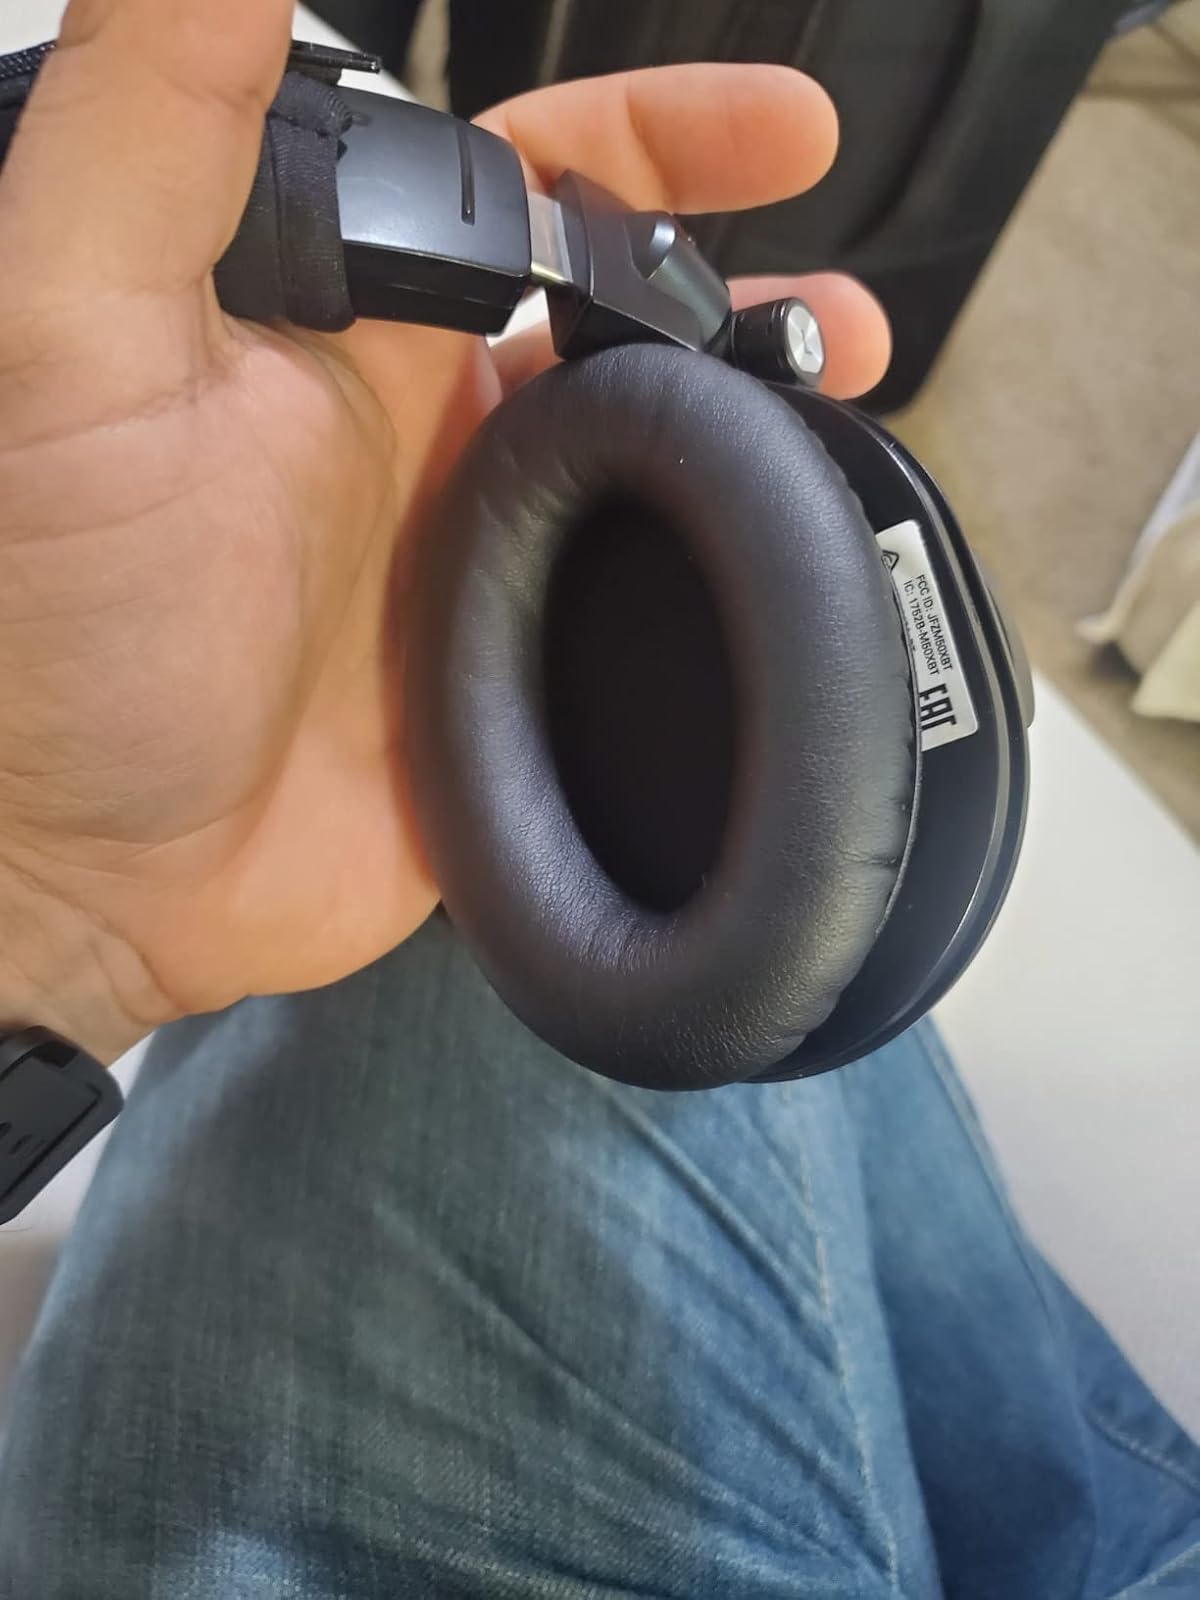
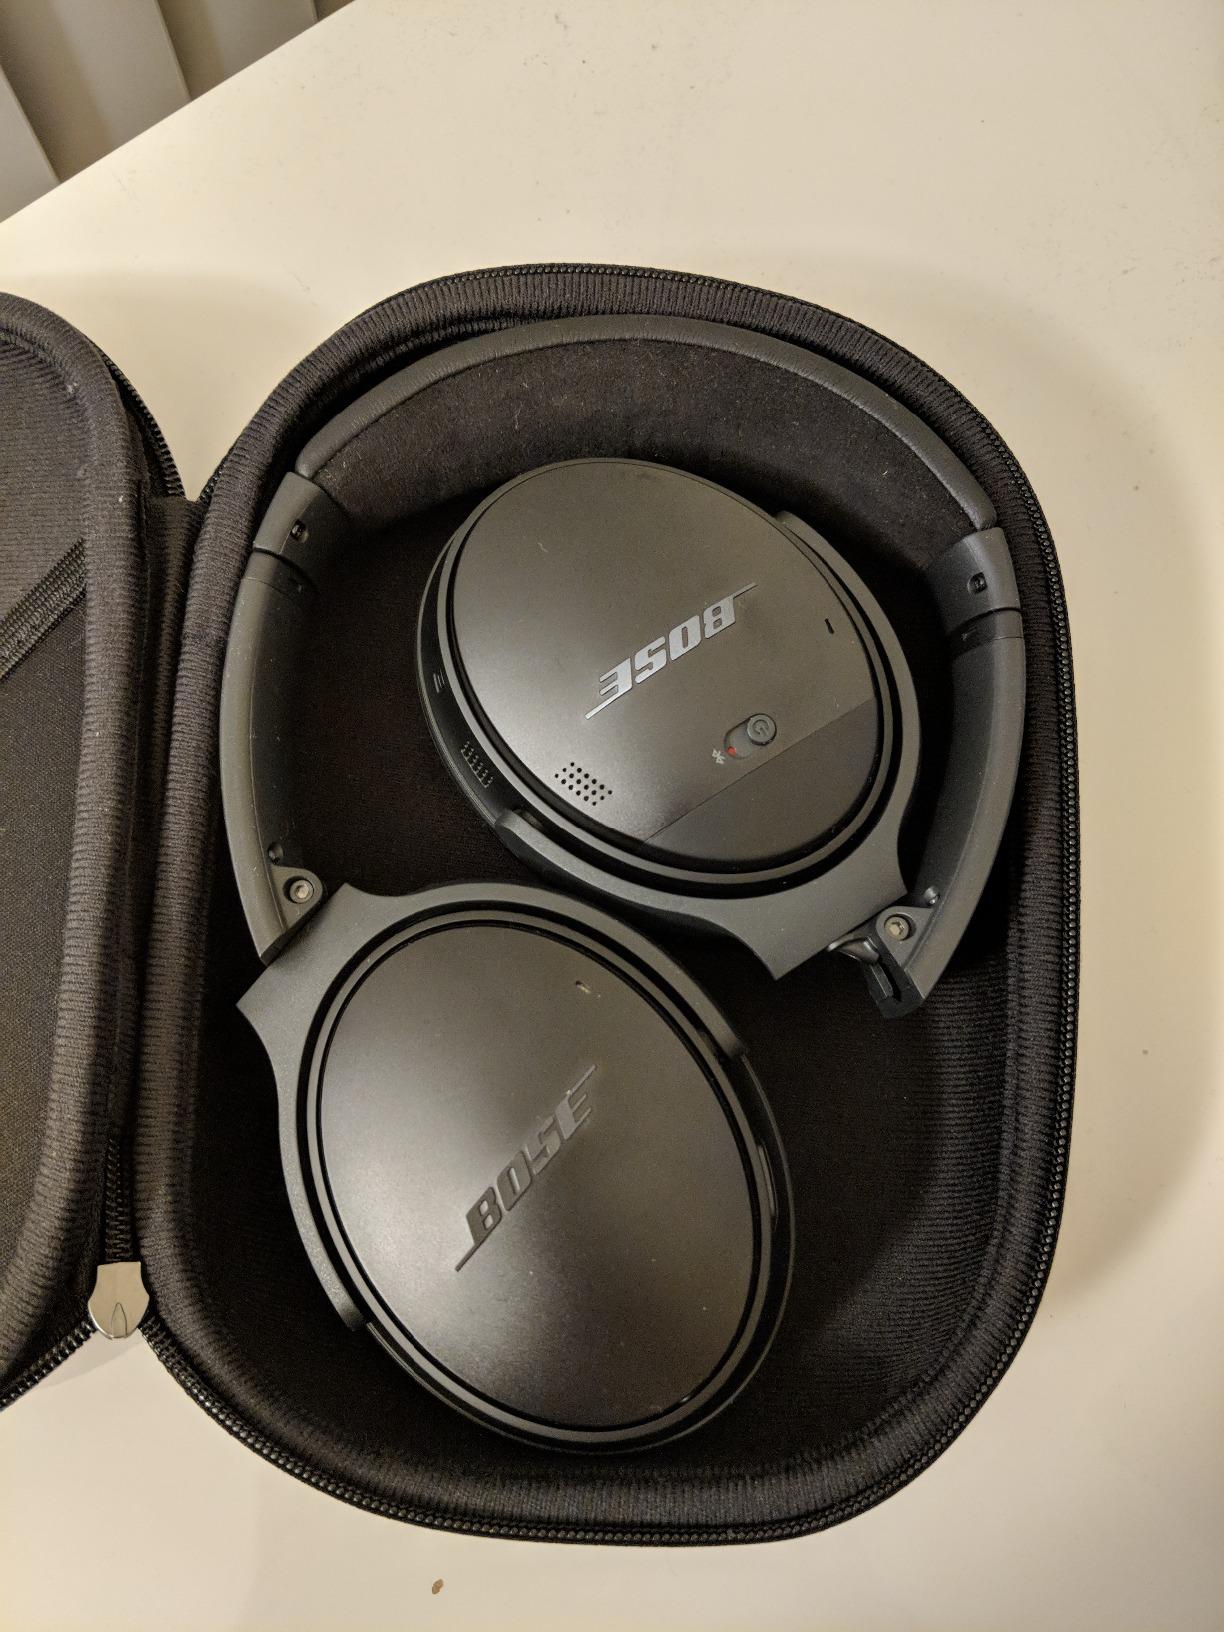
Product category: headphones
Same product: no